Palace of Culture (Iași)

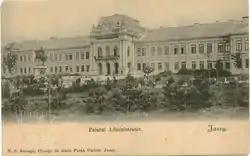
The former Princely Palace of Moldavia (later renamed Administrative Palace) after the last renovation (1883)

Located in the perimeter of the medieval Princely Court of Moldavia (from 1434), the construction was conceived as a rebuilding and expansion project of the former Princely Palace of Moldavia, dated to the time of Prince Alexandru Moruzi (1803–1806, architect Johan Freywald), and renovated by Prince Mihail Sturdza (1841–1843, architect Nicolae Singurov), from which it preserved the foundations and first two floors. It was from this latter building that the Palace inherited the legend of the 365 rooms, as many as the days within one year.